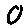
Label: 0